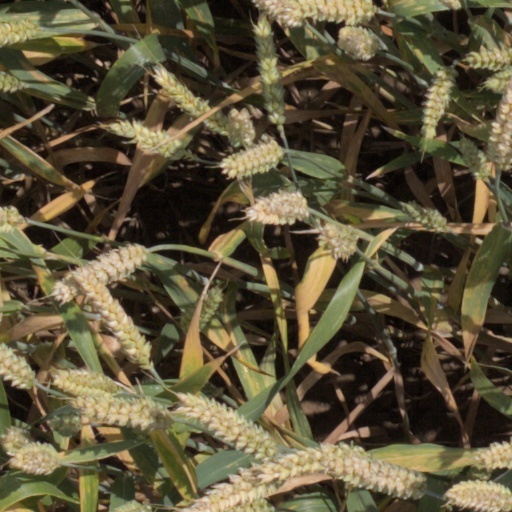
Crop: wheat